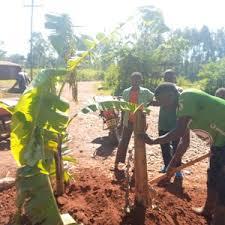
Mwanamume mmoja anaweza kuwa shambani. Ameinama na anaonekana kujaribu kupanda mti au matunda ile la ndizi. Watoto wamesimama nyuma yake na wanamtazama.